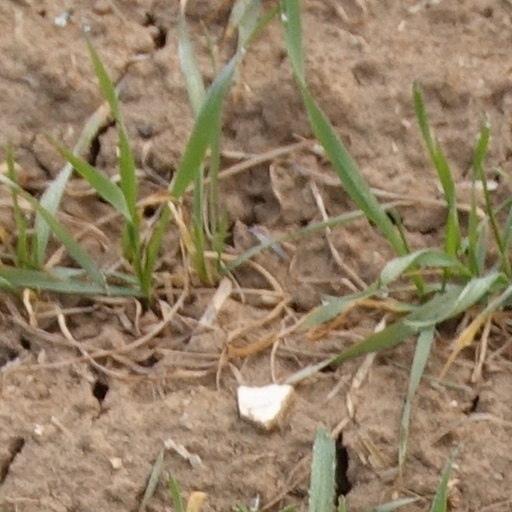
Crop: wheat